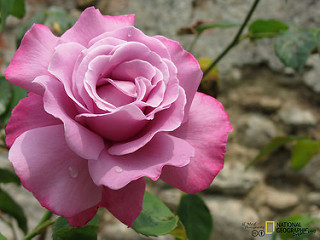
Flower: rose